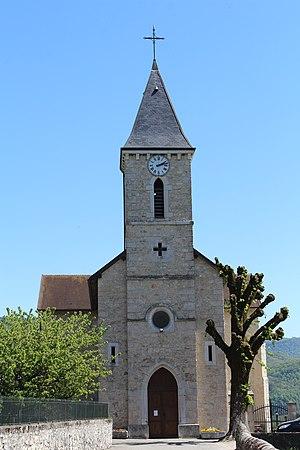
Église Saint-Étienne de Cressin-Rochefort.
Cressin-Rochefort est une commune française située dans le département de l'Ain, en région Auvergne-Rhône-Alpes.